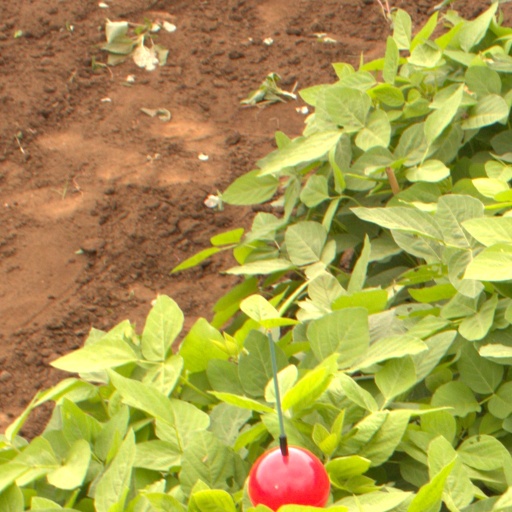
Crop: soybean